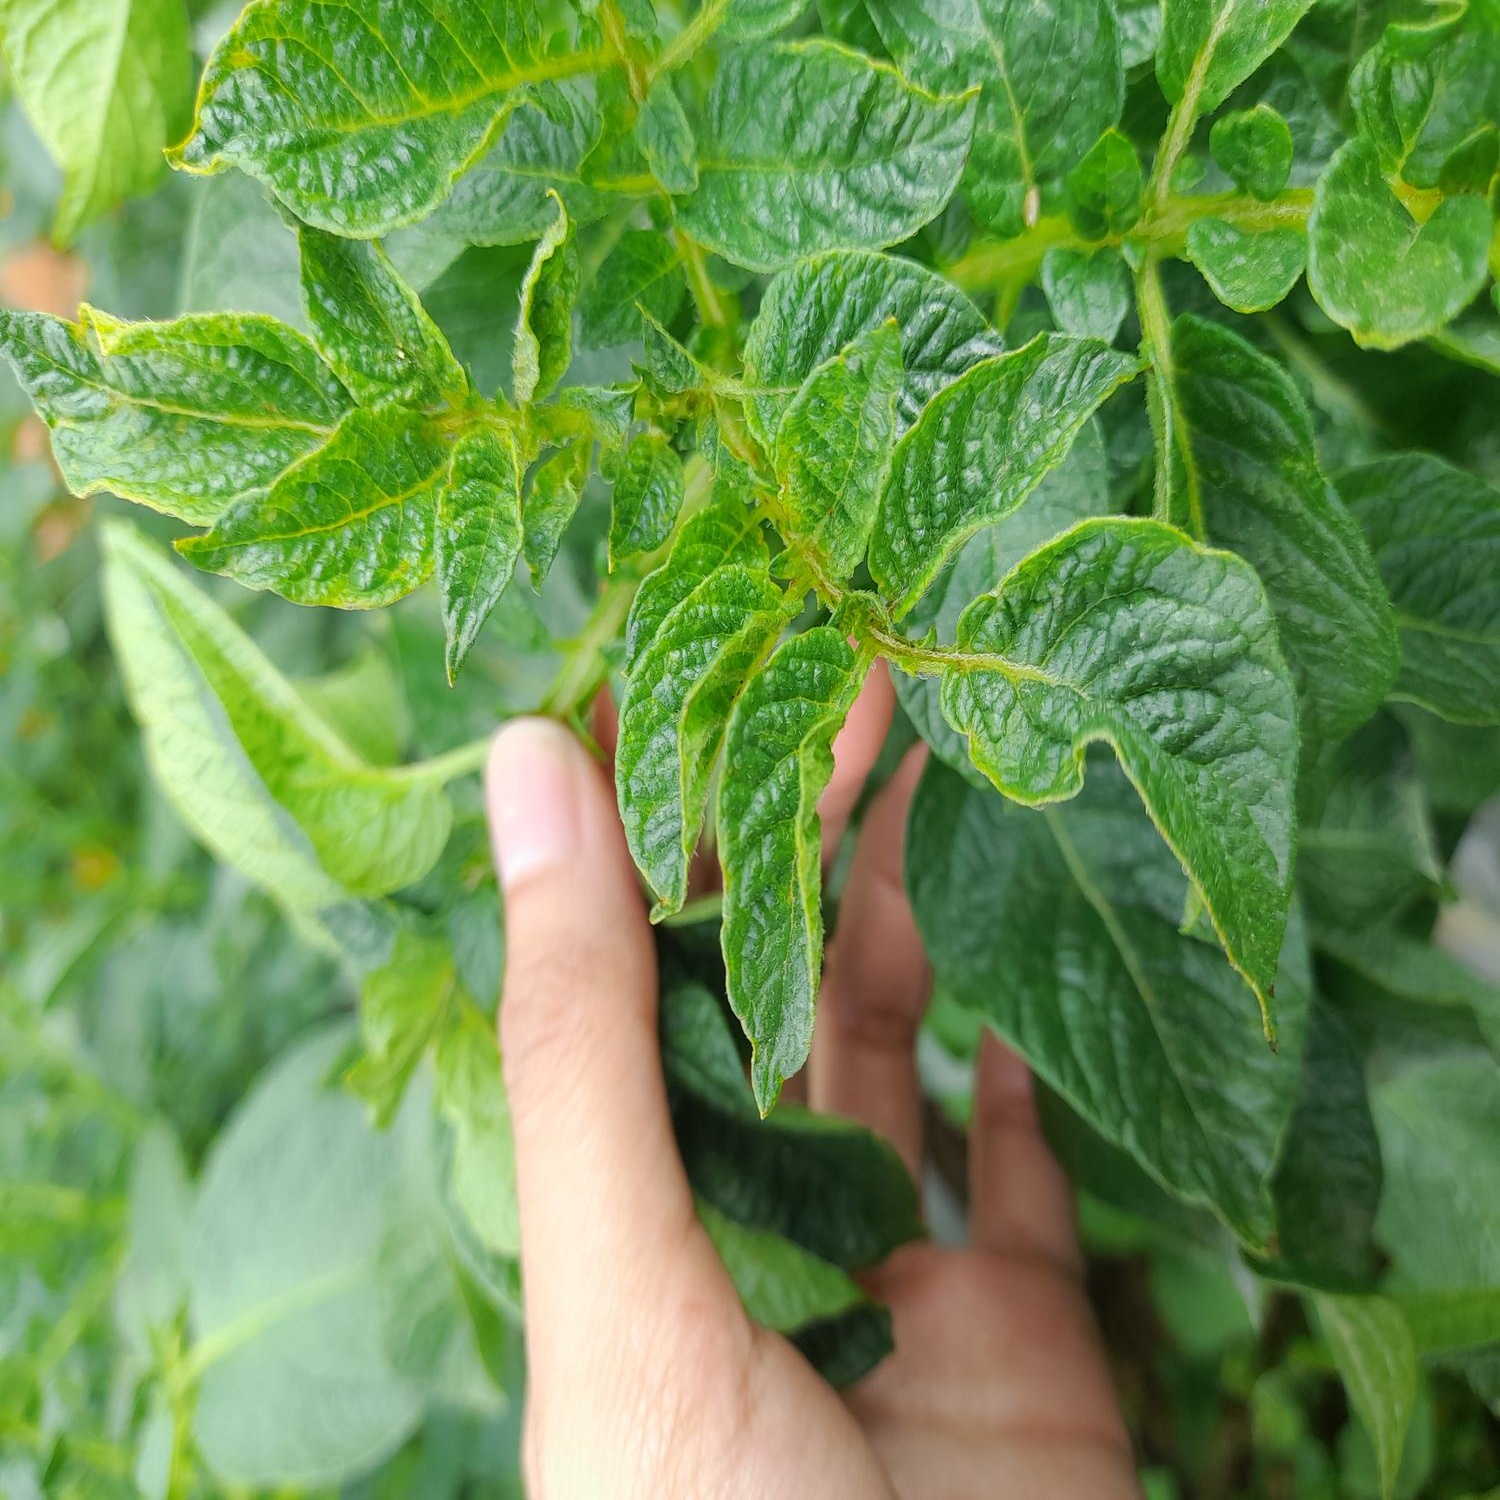
Etiqueta: Virus